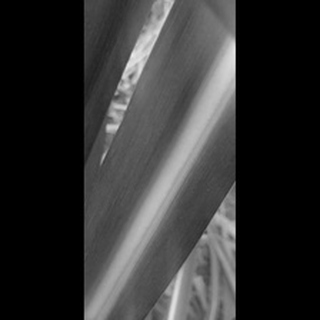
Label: sugarcane_mosaic